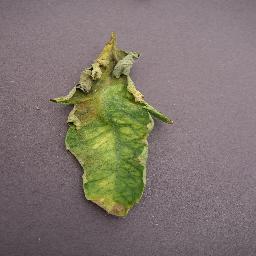
Label: Tomato___Late_blight